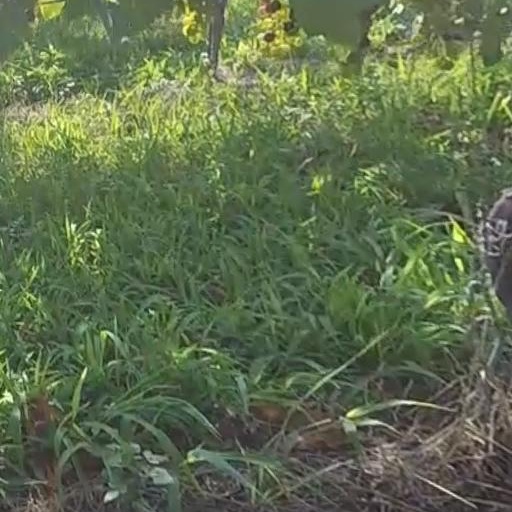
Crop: grape